When I Lost You

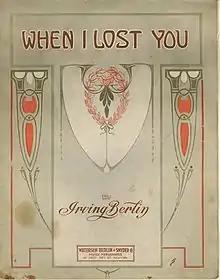
Cover page to the sheet music.

"When I Lost You" is a song with music and lyrics by Irving Berlin. It was written in 1912 after his wife of five months, the former Dorothy Goetz, died of typhoid fever. In it he poured out the grief of his loss; it was the only song that he ever admitted had such a connection to his own life. The song, a ballad, was unlike any of Berlin's previous songs, which were upbeat tunes written to take advantage of the dance craze. The song is in a slow waltz tempo. It became Berlin's first hit ballad.